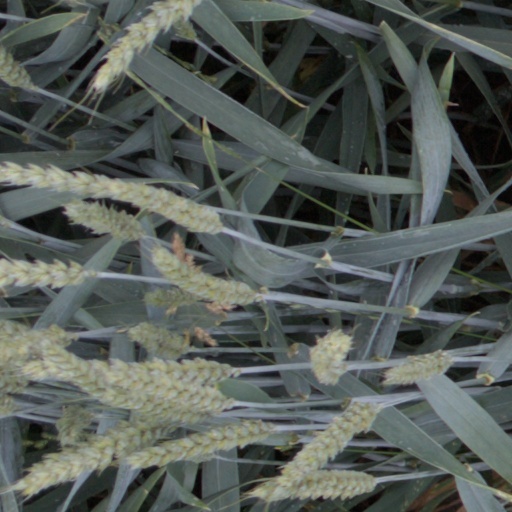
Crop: wheat